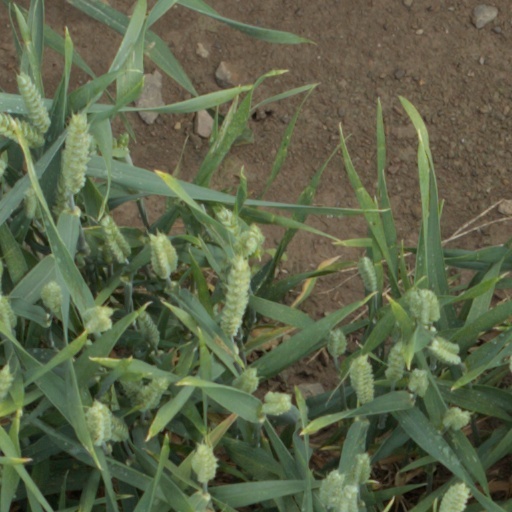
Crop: wheat